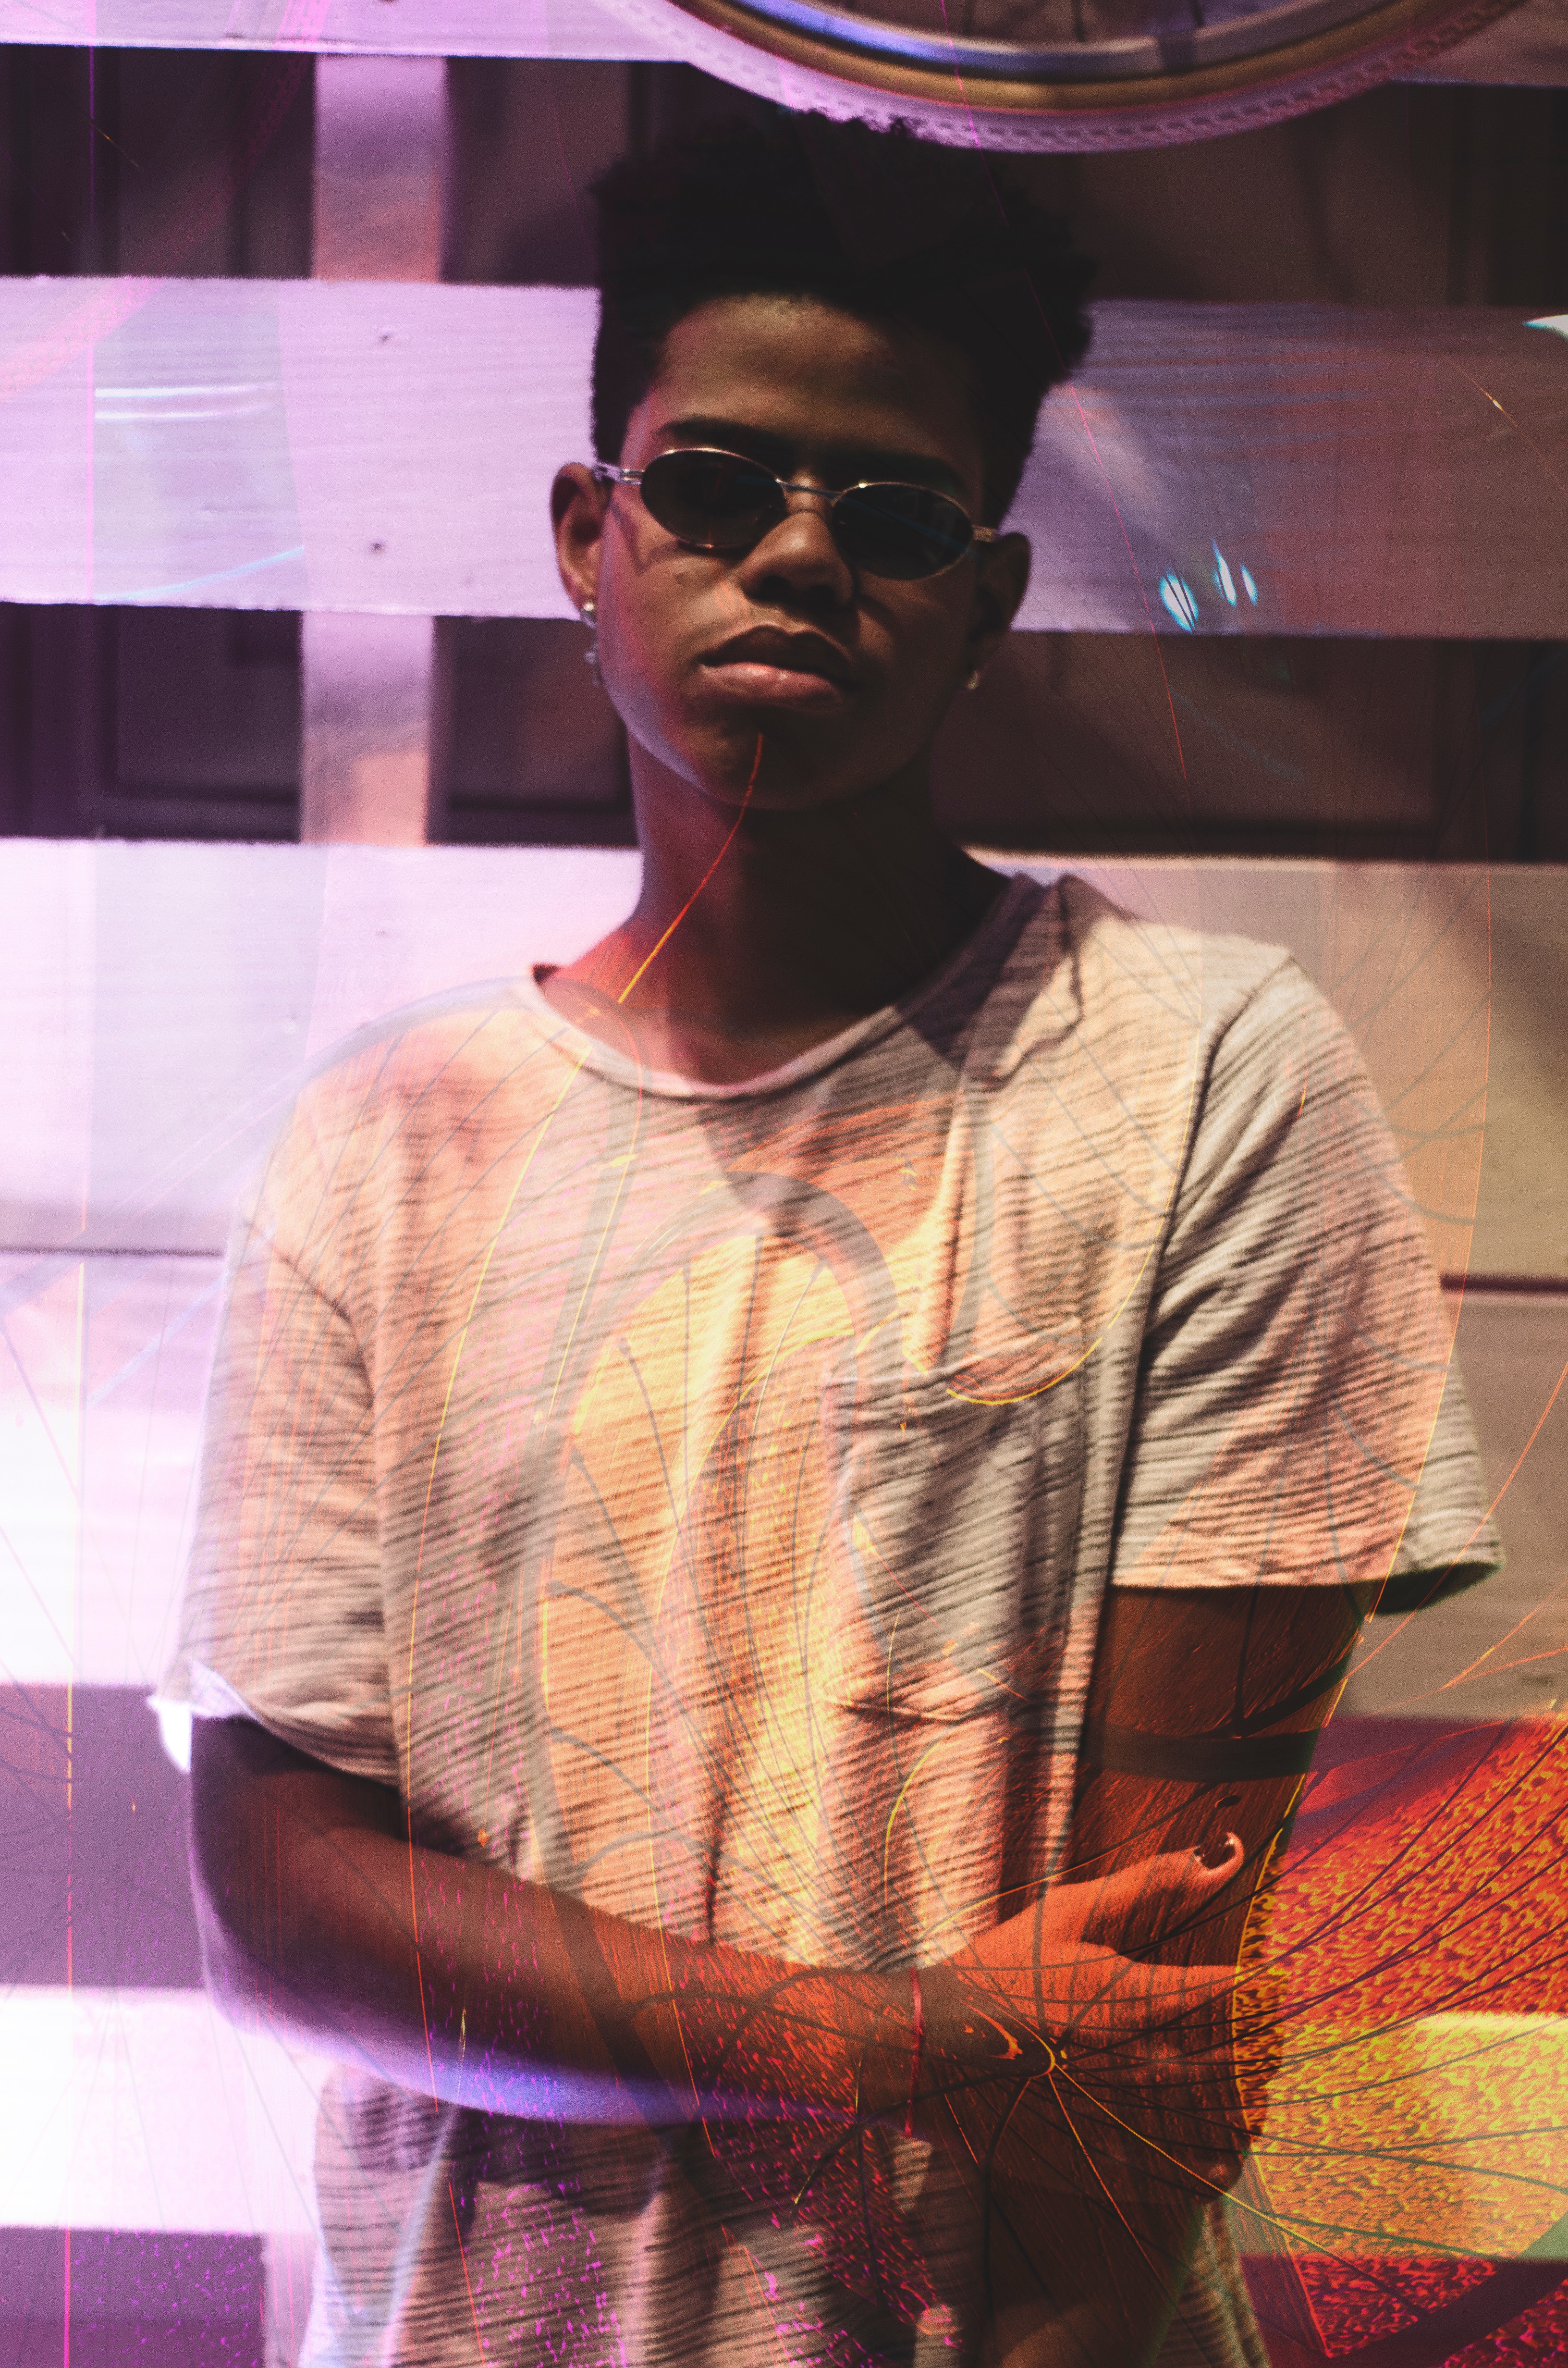
eyewear, cool, fashion, glasses, vision care, magenta